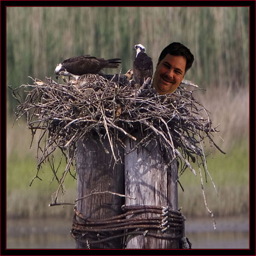
film character in the nest